Cumberland Valley Railroad

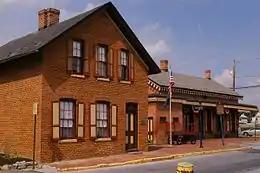
Mechanicsburg Station, built c. 1875

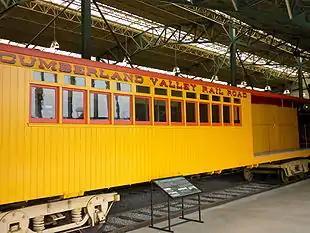
A combined passenger and baggage car, with particularly unusual side vestibule, built in 1855 in Chambersburg, now on the National Register of Historic Places.

Regular passenger train service on the CVRR ended in 1952, the last New York-Roanoke train ran in 1961. The PRR's successor, the Penn Central, closed all railway facilities in Chambersburg in 1972. Its successor, Conrail, first renamed what had been known as the Cumberland Valley Branch with three names: Shippensburg Secondary Track (Harrisburg to PENNROAD, south-east of Shippensburg); Hagerstown Secondary Track (from the Reading junction north-east of Shippensburg, through PENNROAD, to TOWN and HAGER towers in Hagerstown); and Winchester Secondary Track. Conrail later (1979–1980) abandoned the southern half of the Shippensburg Secondary (from the west side of Carlisle to Shippensburg, including street-running trackage on Earl St. in the latter town), opting instead to use the Reading connection for freight trains. Instrumental in this realignment was the placement of a wye track at CAPITOL interlocking in Harrisburg. Conrail also abandoned the trackage on the western portion of the CV bridge in Harrisburg, leaving a wye for Amtrak to turn power. The Winchester Secondary was sold to a short line. The Lurgan Branch name, originally used by Conrail for the ex-Reading trackage that passed through Shippensburg to a connection with the Western Maryland, was retained. Norfolk Southern Railway operates the trackage since the 1999 breakup of Conrail.